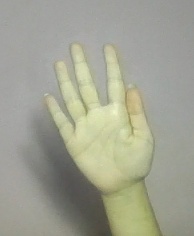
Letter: sheen